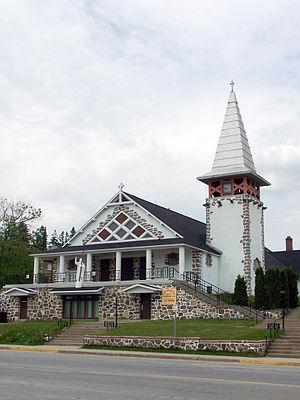
Voici une liste des lieux de culte catholiques du Québec divisée par région administrative.
Maniwaki est une ville du Québec située dans la MRC de La Vallée-de-la-Gatineau, dans l'Outaouais. Le nom signifie « Terre de Marie » en algonquin.